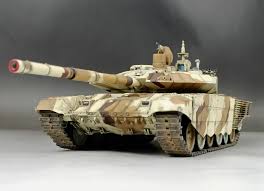
Label: T-90